Cadillac CTS

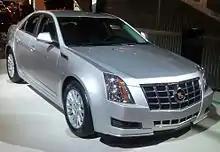
2012 Cadillac CTS sedan

For the 2012 CTS, the front grille used higher quality materials to give a more vertical design, and the Cadillac logo revised. Power was increased on the 3.6-liter V6, to produce while modified engine internals reduced weight. For 2012, GM also offered some new technology and option packages with the Cadillac CTS.